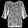
Label: Shirt